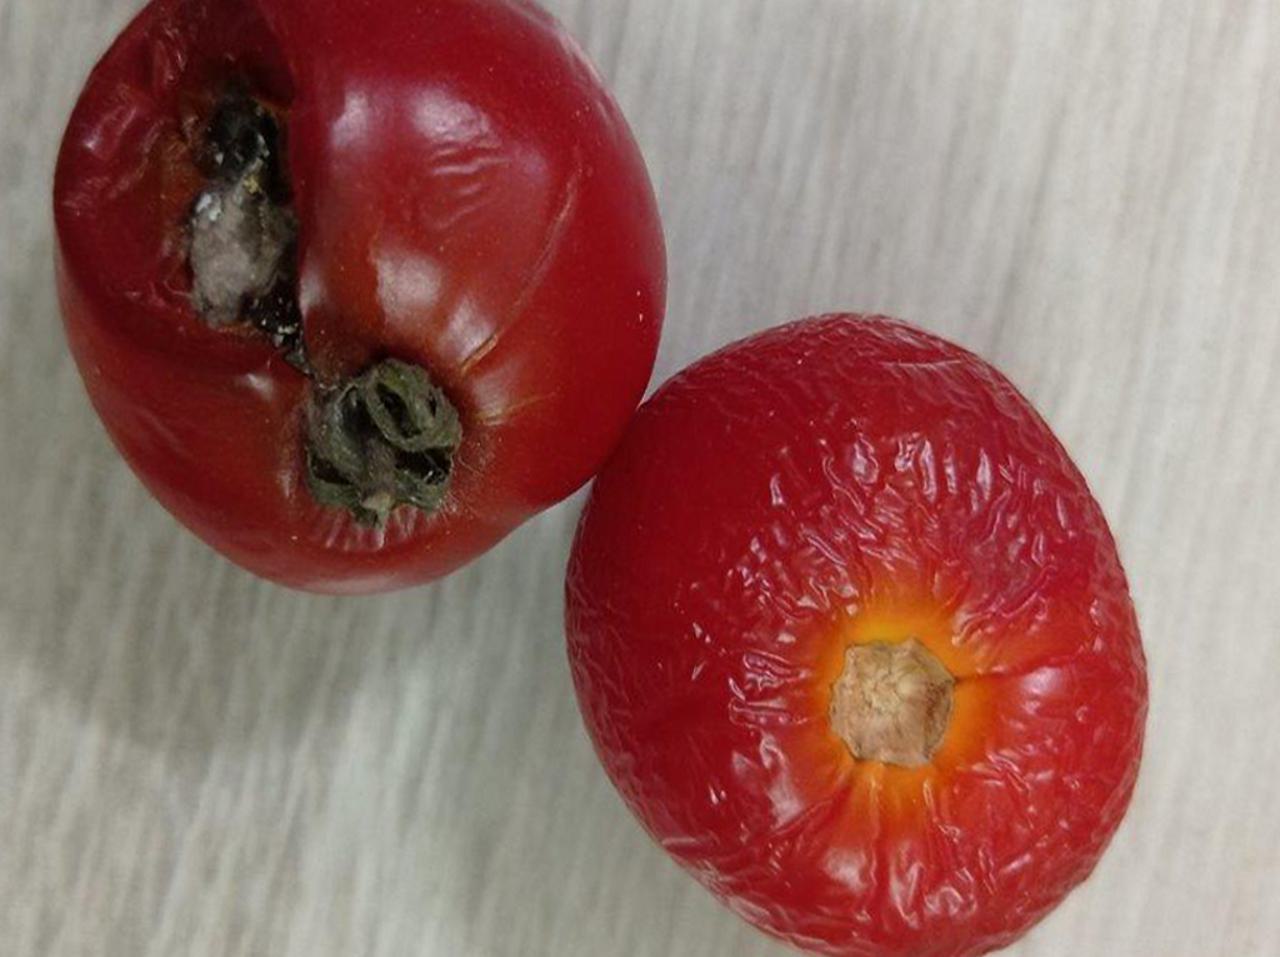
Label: Rotten